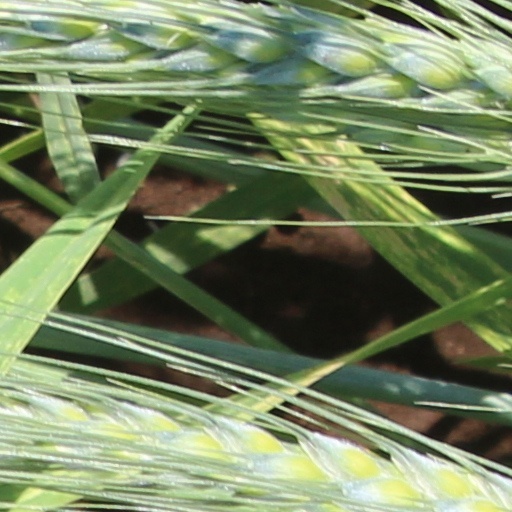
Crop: wheat